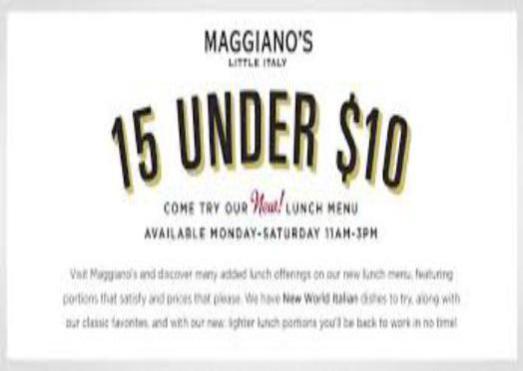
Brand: maggiano's little italy
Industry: Food